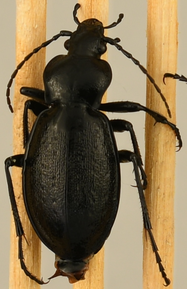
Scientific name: Carabus taedatus
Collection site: Niwot Ridge Mountain Research Station Site (NIWO), plot NIWO_008